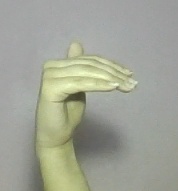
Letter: khaa